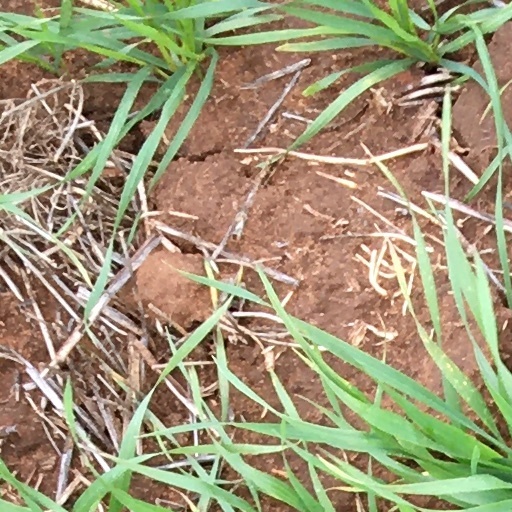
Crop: wheat